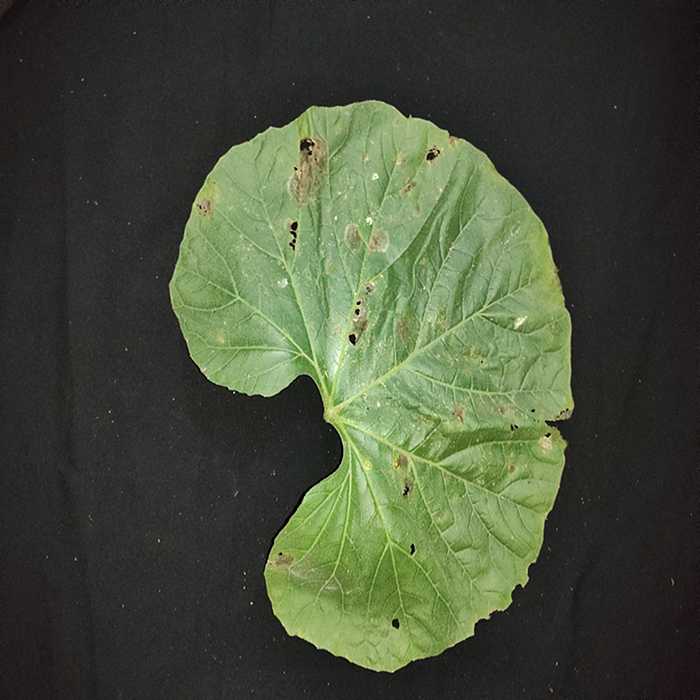
Plant: Bottle gourd
Label: Anthracnose